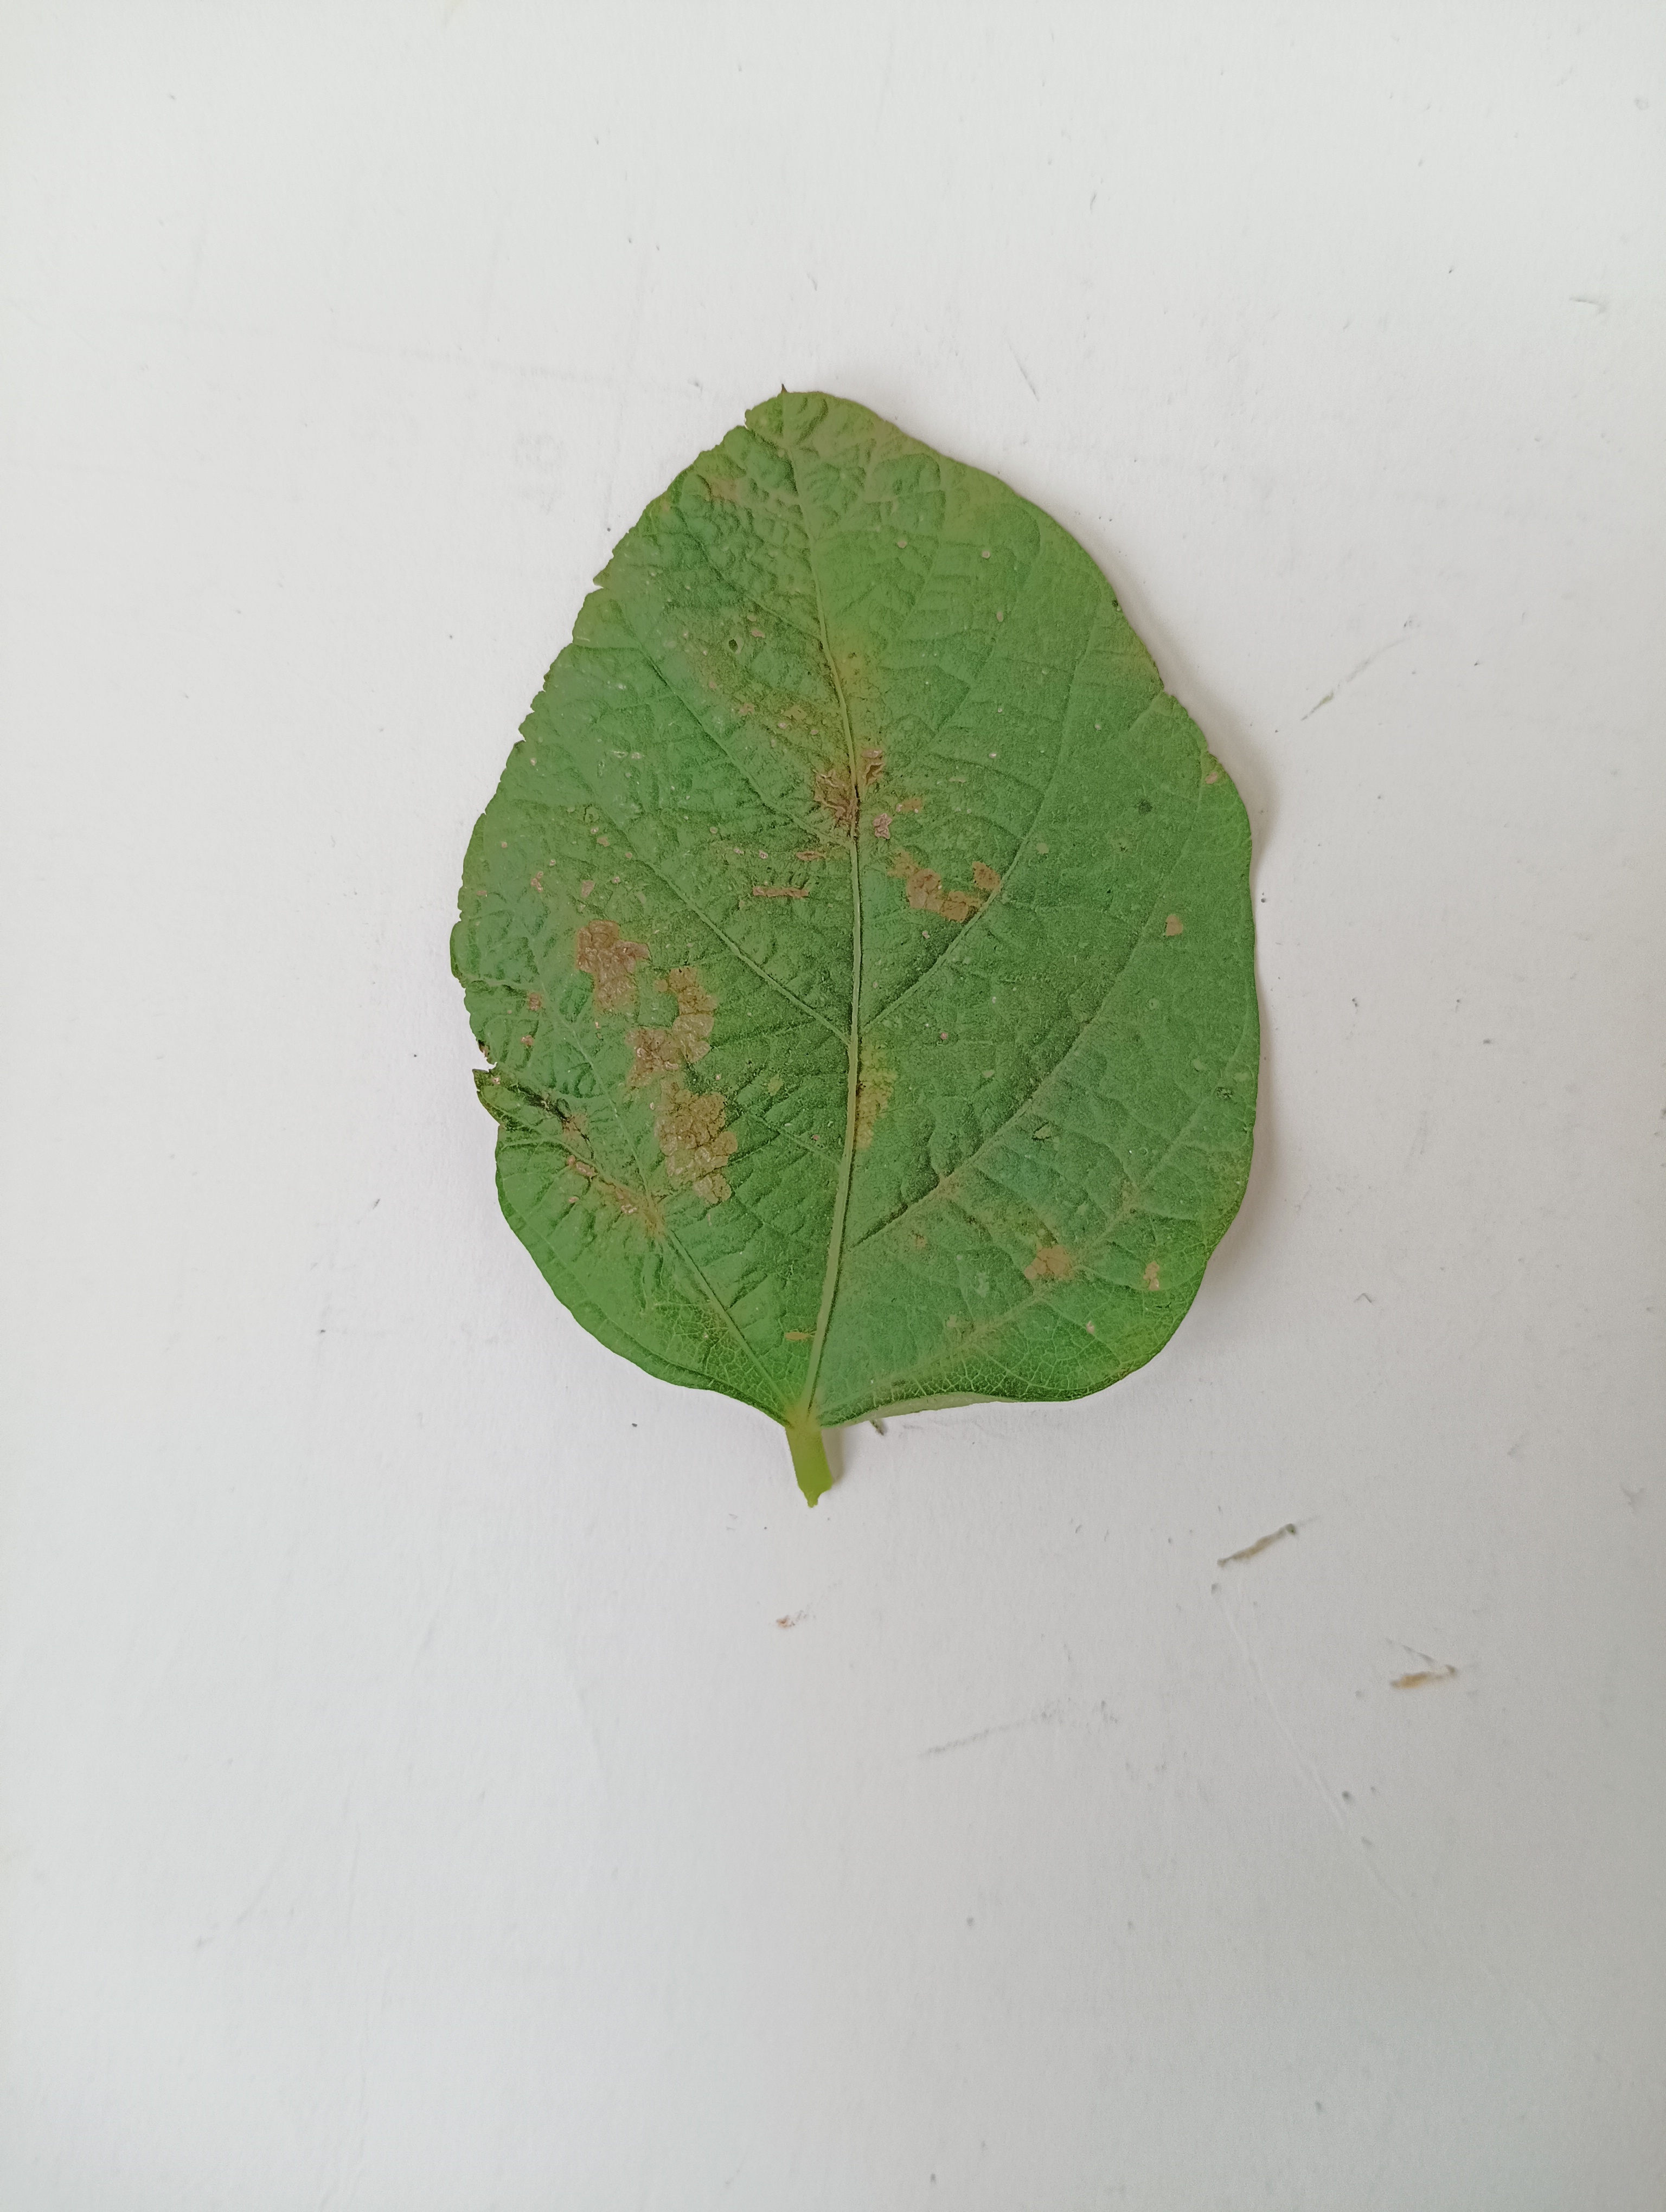
Label: Bacterial leaf Blight